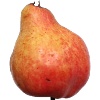
Label: Pear Red 1